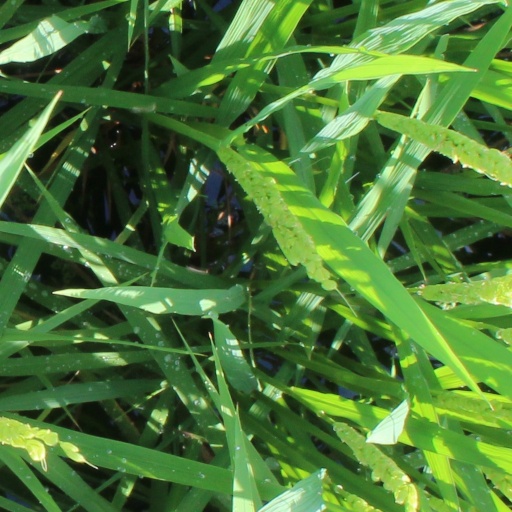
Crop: rice